Jarl André Storbæk

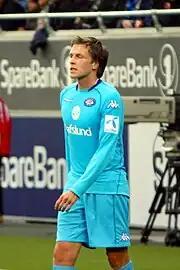

Jarl-André Storbæk (born 21 September 1978) is a Norwegian footballer who played as a defender. Between 2005 and 2008, he was capped 17 times for the Norway national team.